1975–76 Brentford F.C. season

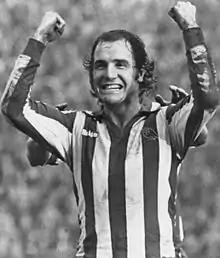
Forward Andrew McCulloch joined Brentford for a club-record £25,000 fee in March 1976.

Despite a strong finish to the previous campaign, only one incoming transfer (veteran goalkeeper Bill Glazier for £4,000) did not raise the belief around Griffin Park that Brentford would challenge for promotion from the Fourth Division during the 1975–76 season. Instead, manager John Docherty made up the numbers with members of the club's youth team, with teenagers Gordon Sweetzer, Danis Salman, Paul Walker and Graham Cox all joining the club.